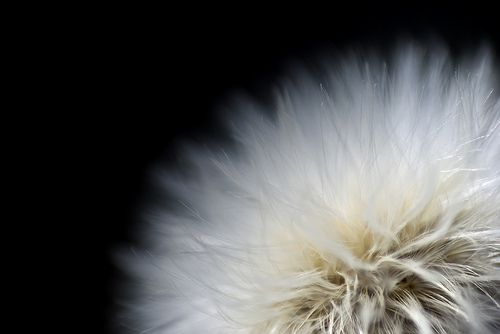
Flower: dandelion